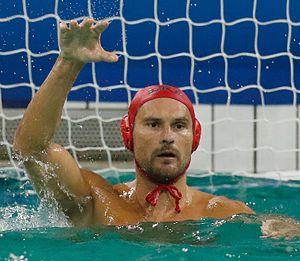
Slobodan Soro, né le 23 décembre 1978 à Novi Sad, est un joueur de water-polo serbe puis brésilien évoluant au poste de gardien de but.